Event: Nepal Earthquake
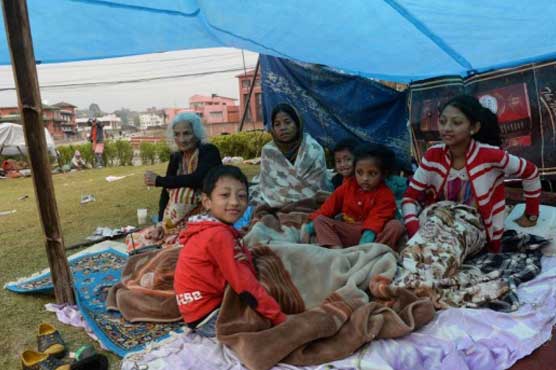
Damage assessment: no_damage